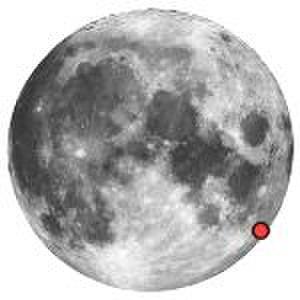
Les cratères lunaires désignent les cratères présents sur la Lune. La surface de la Lune présente de nombreux cratères, presque tous formés par impacts.
Voici une liste des cratères de la Lune. La plupart d'entre eux sont des cratères d'impact. Plus de 30 000 cratères, dont les diamètres sont compris entre 1 km et plus de 100 km, sont observables au télescope depuis la Terre.